GAZ Volga

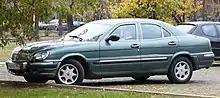
GAZ-3111

The GAZ-3111 was scheduled to launch in 2000, but the factory's new owner Oleg Deripaska was unimpressed with the vehicle visually and once again, the high price of the car prevented any interest to sales. As a result, only 428 cars were built as part of the pre-production batch.